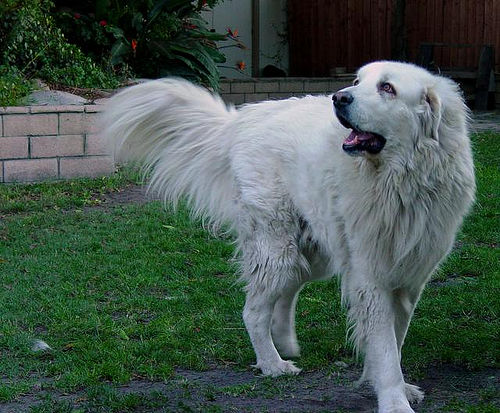
Breed: great pyrenees